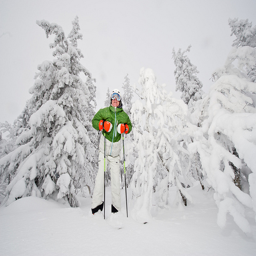
Man standing in front of snow covered tress in skis.
A person with a green ski jacket standing on skis in front of snow covered trees.
A person leaning on their ski poles with a snow covered background.
A skier in the middle surrounded by snow covered trees.
A person standing on a snowy hill is about to start skiing.